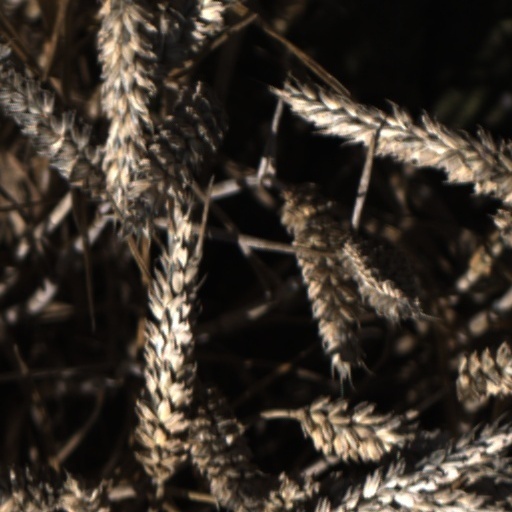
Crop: wheat